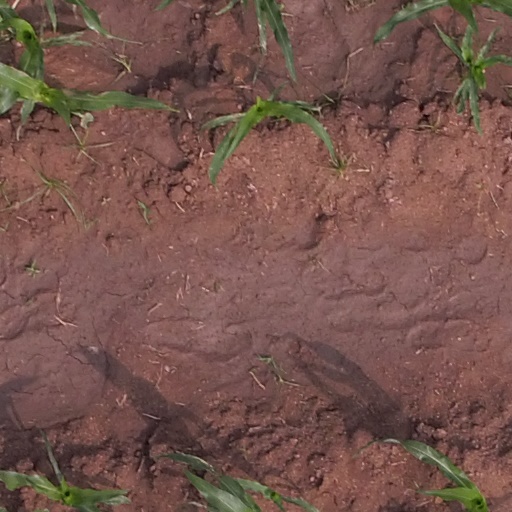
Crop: maize; corn